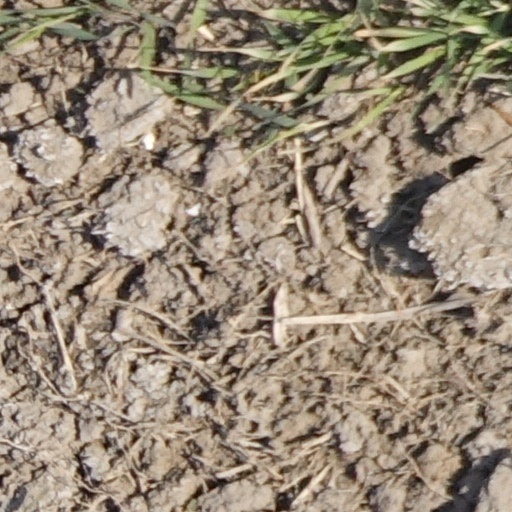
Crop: wheat